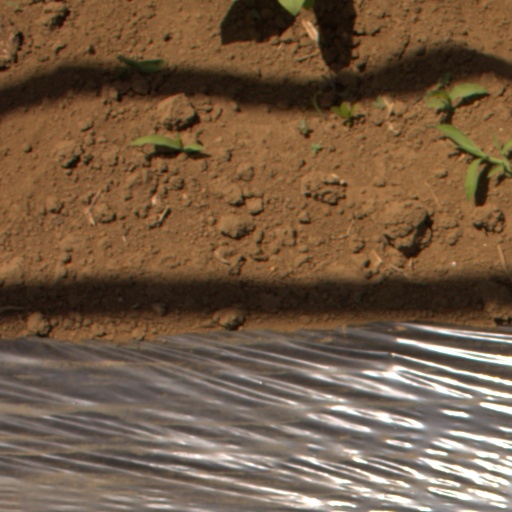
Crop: Jerusalem artichoke